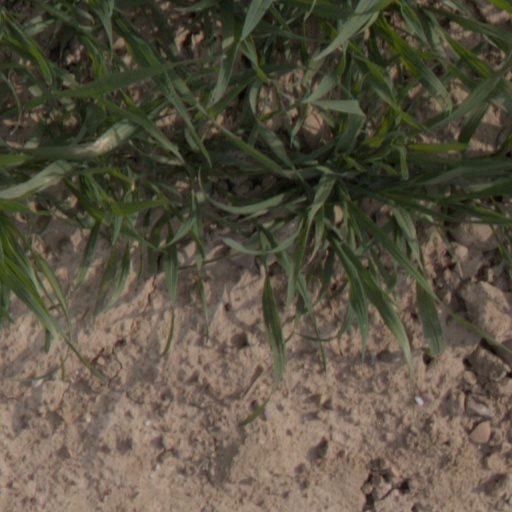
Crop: wheat